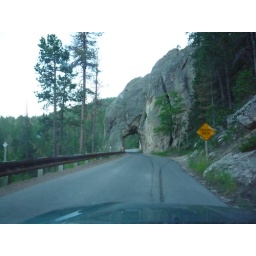
rock tunnel in the black hills of south dakota